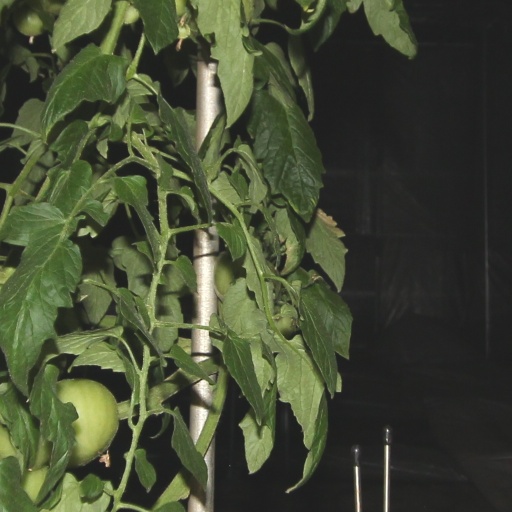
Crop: tomato